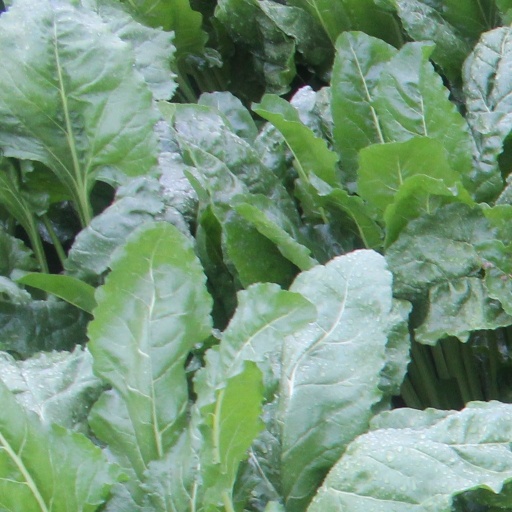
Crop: sugar beet